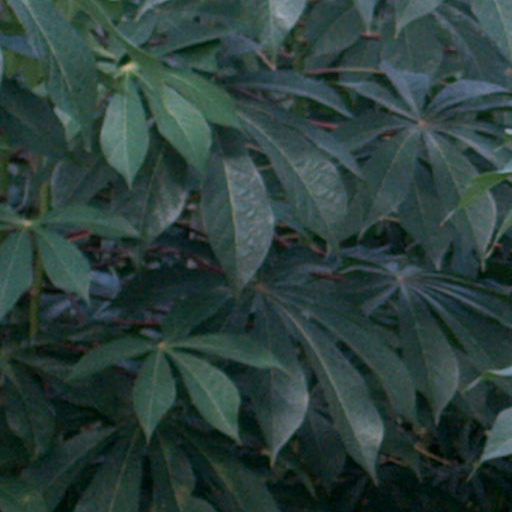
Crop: cassava